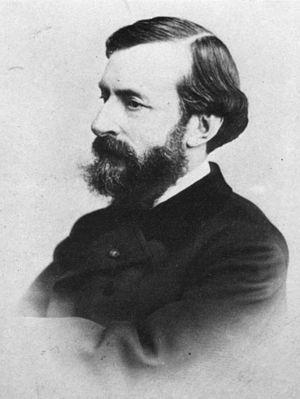
Émile-César-Victor Perrin est un peintre, critique d'art et décorateur de théâtre né à Rouen le 9 janvier 1814 et mort le 8 octobre 1885 à Paris.
L'Opéra national de Paris, ou simplement Opéra de Paris dans sa forme courte, est la compagnie française d'opéra et de ballet ayant succédé à celles réunies dès 1669 au sein de l'Académie royale de musique.